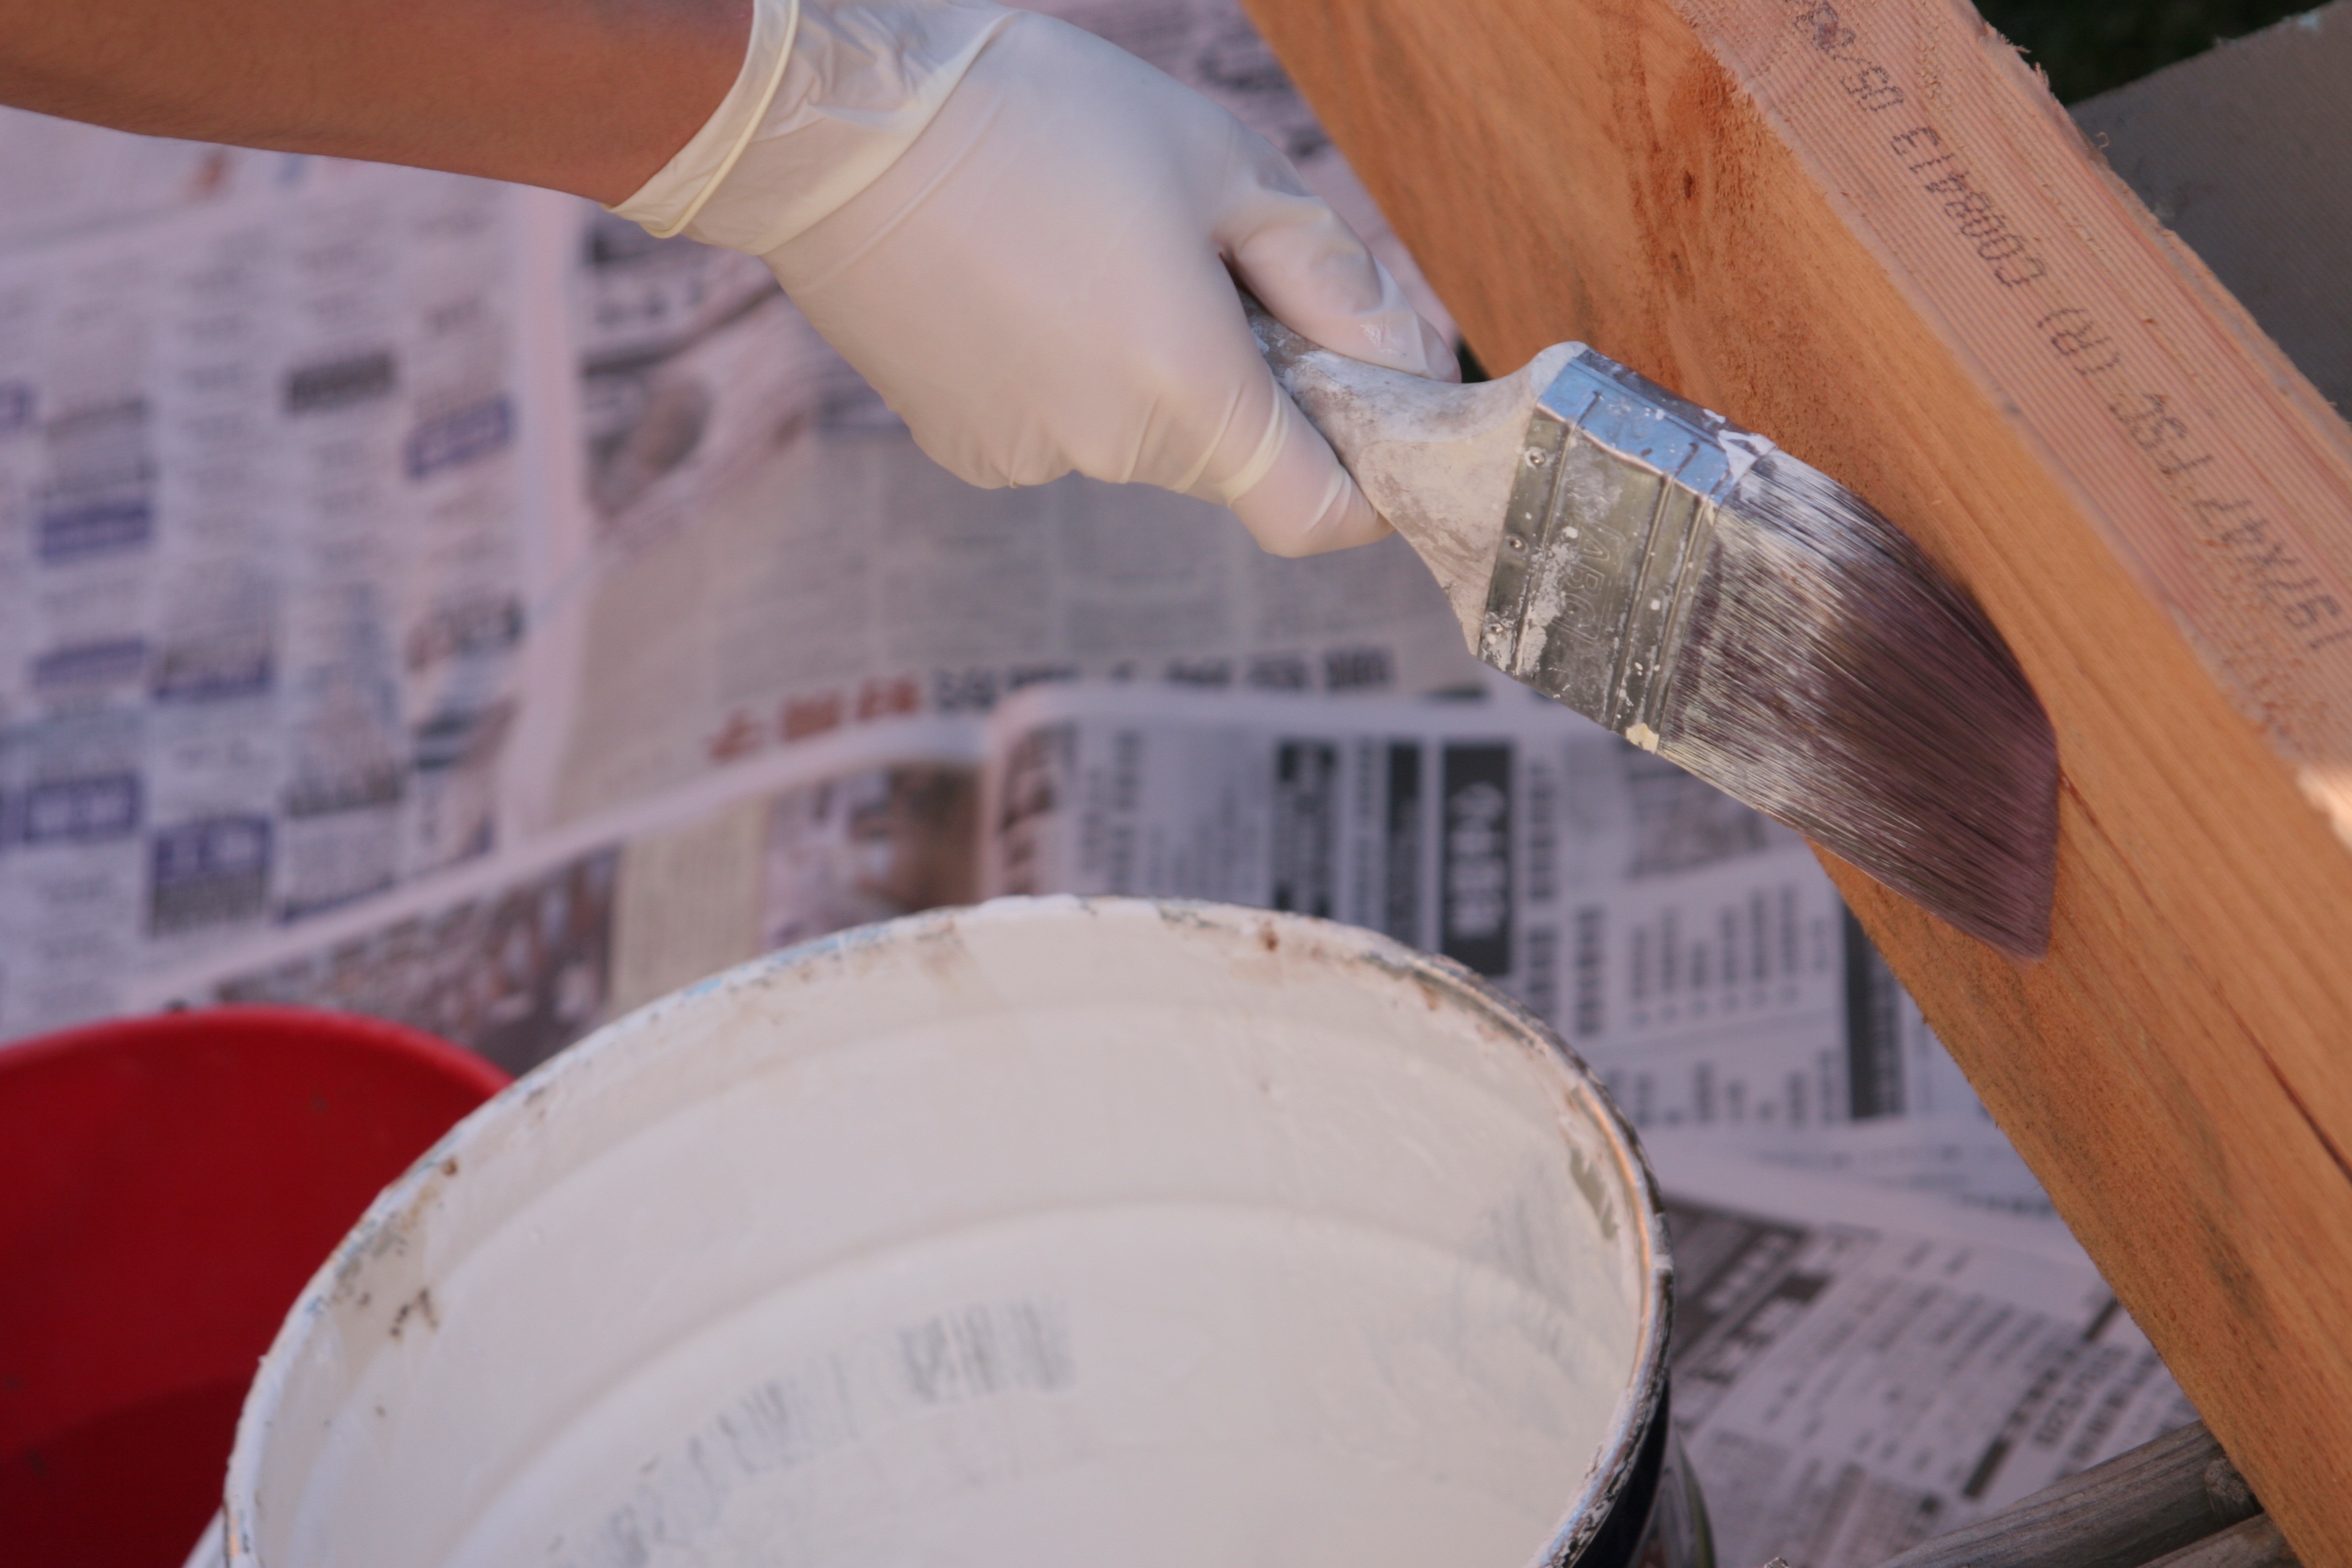
hand, wood, construction, paint, paint brush, material, painting, product, home improvement, art, renovation, man made object